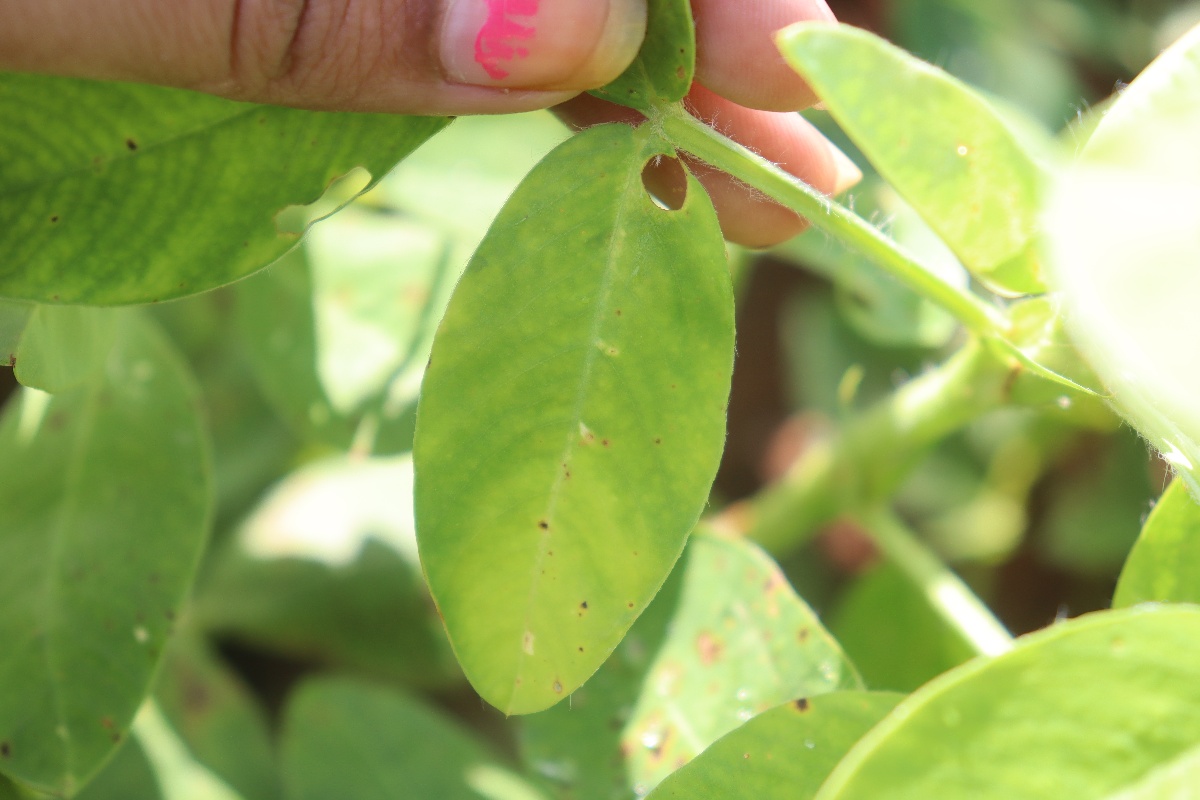
Label: early_leaf_spot